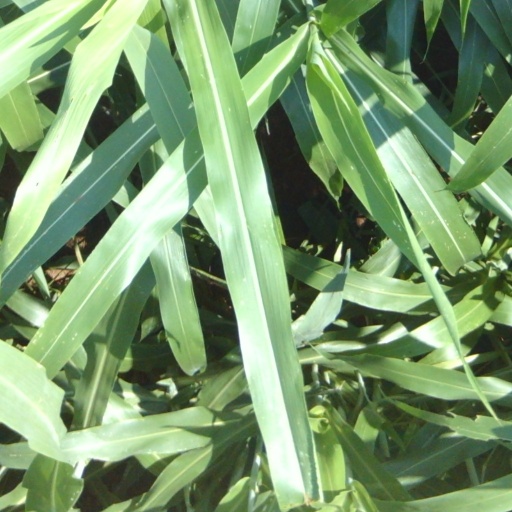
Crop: sorghum